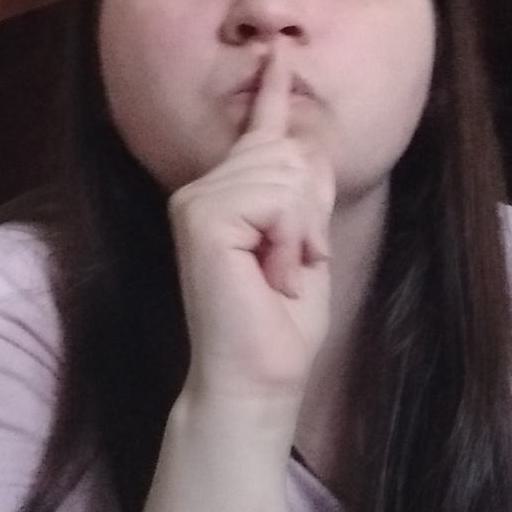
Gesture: mute